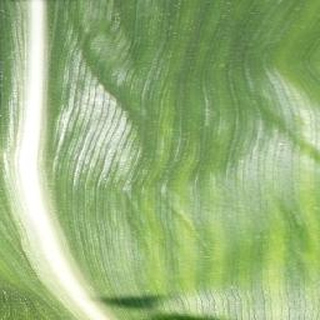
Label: healthy_corn